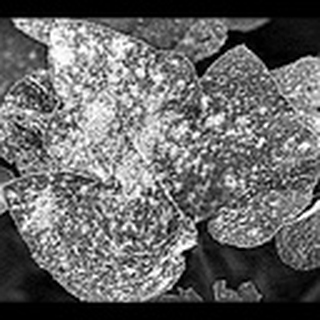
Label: cotton_powdery_mildew